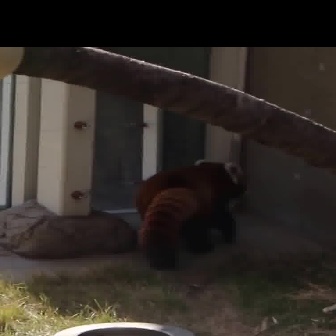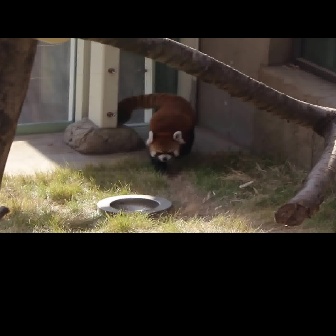
  Please identify the target specified by the bounding box [135,158,247,270] in the first image and locate it in the second image. Return the coordinates in [x_min,y_min,x_max,y_max] format.
Answer: [114,93,194,173]